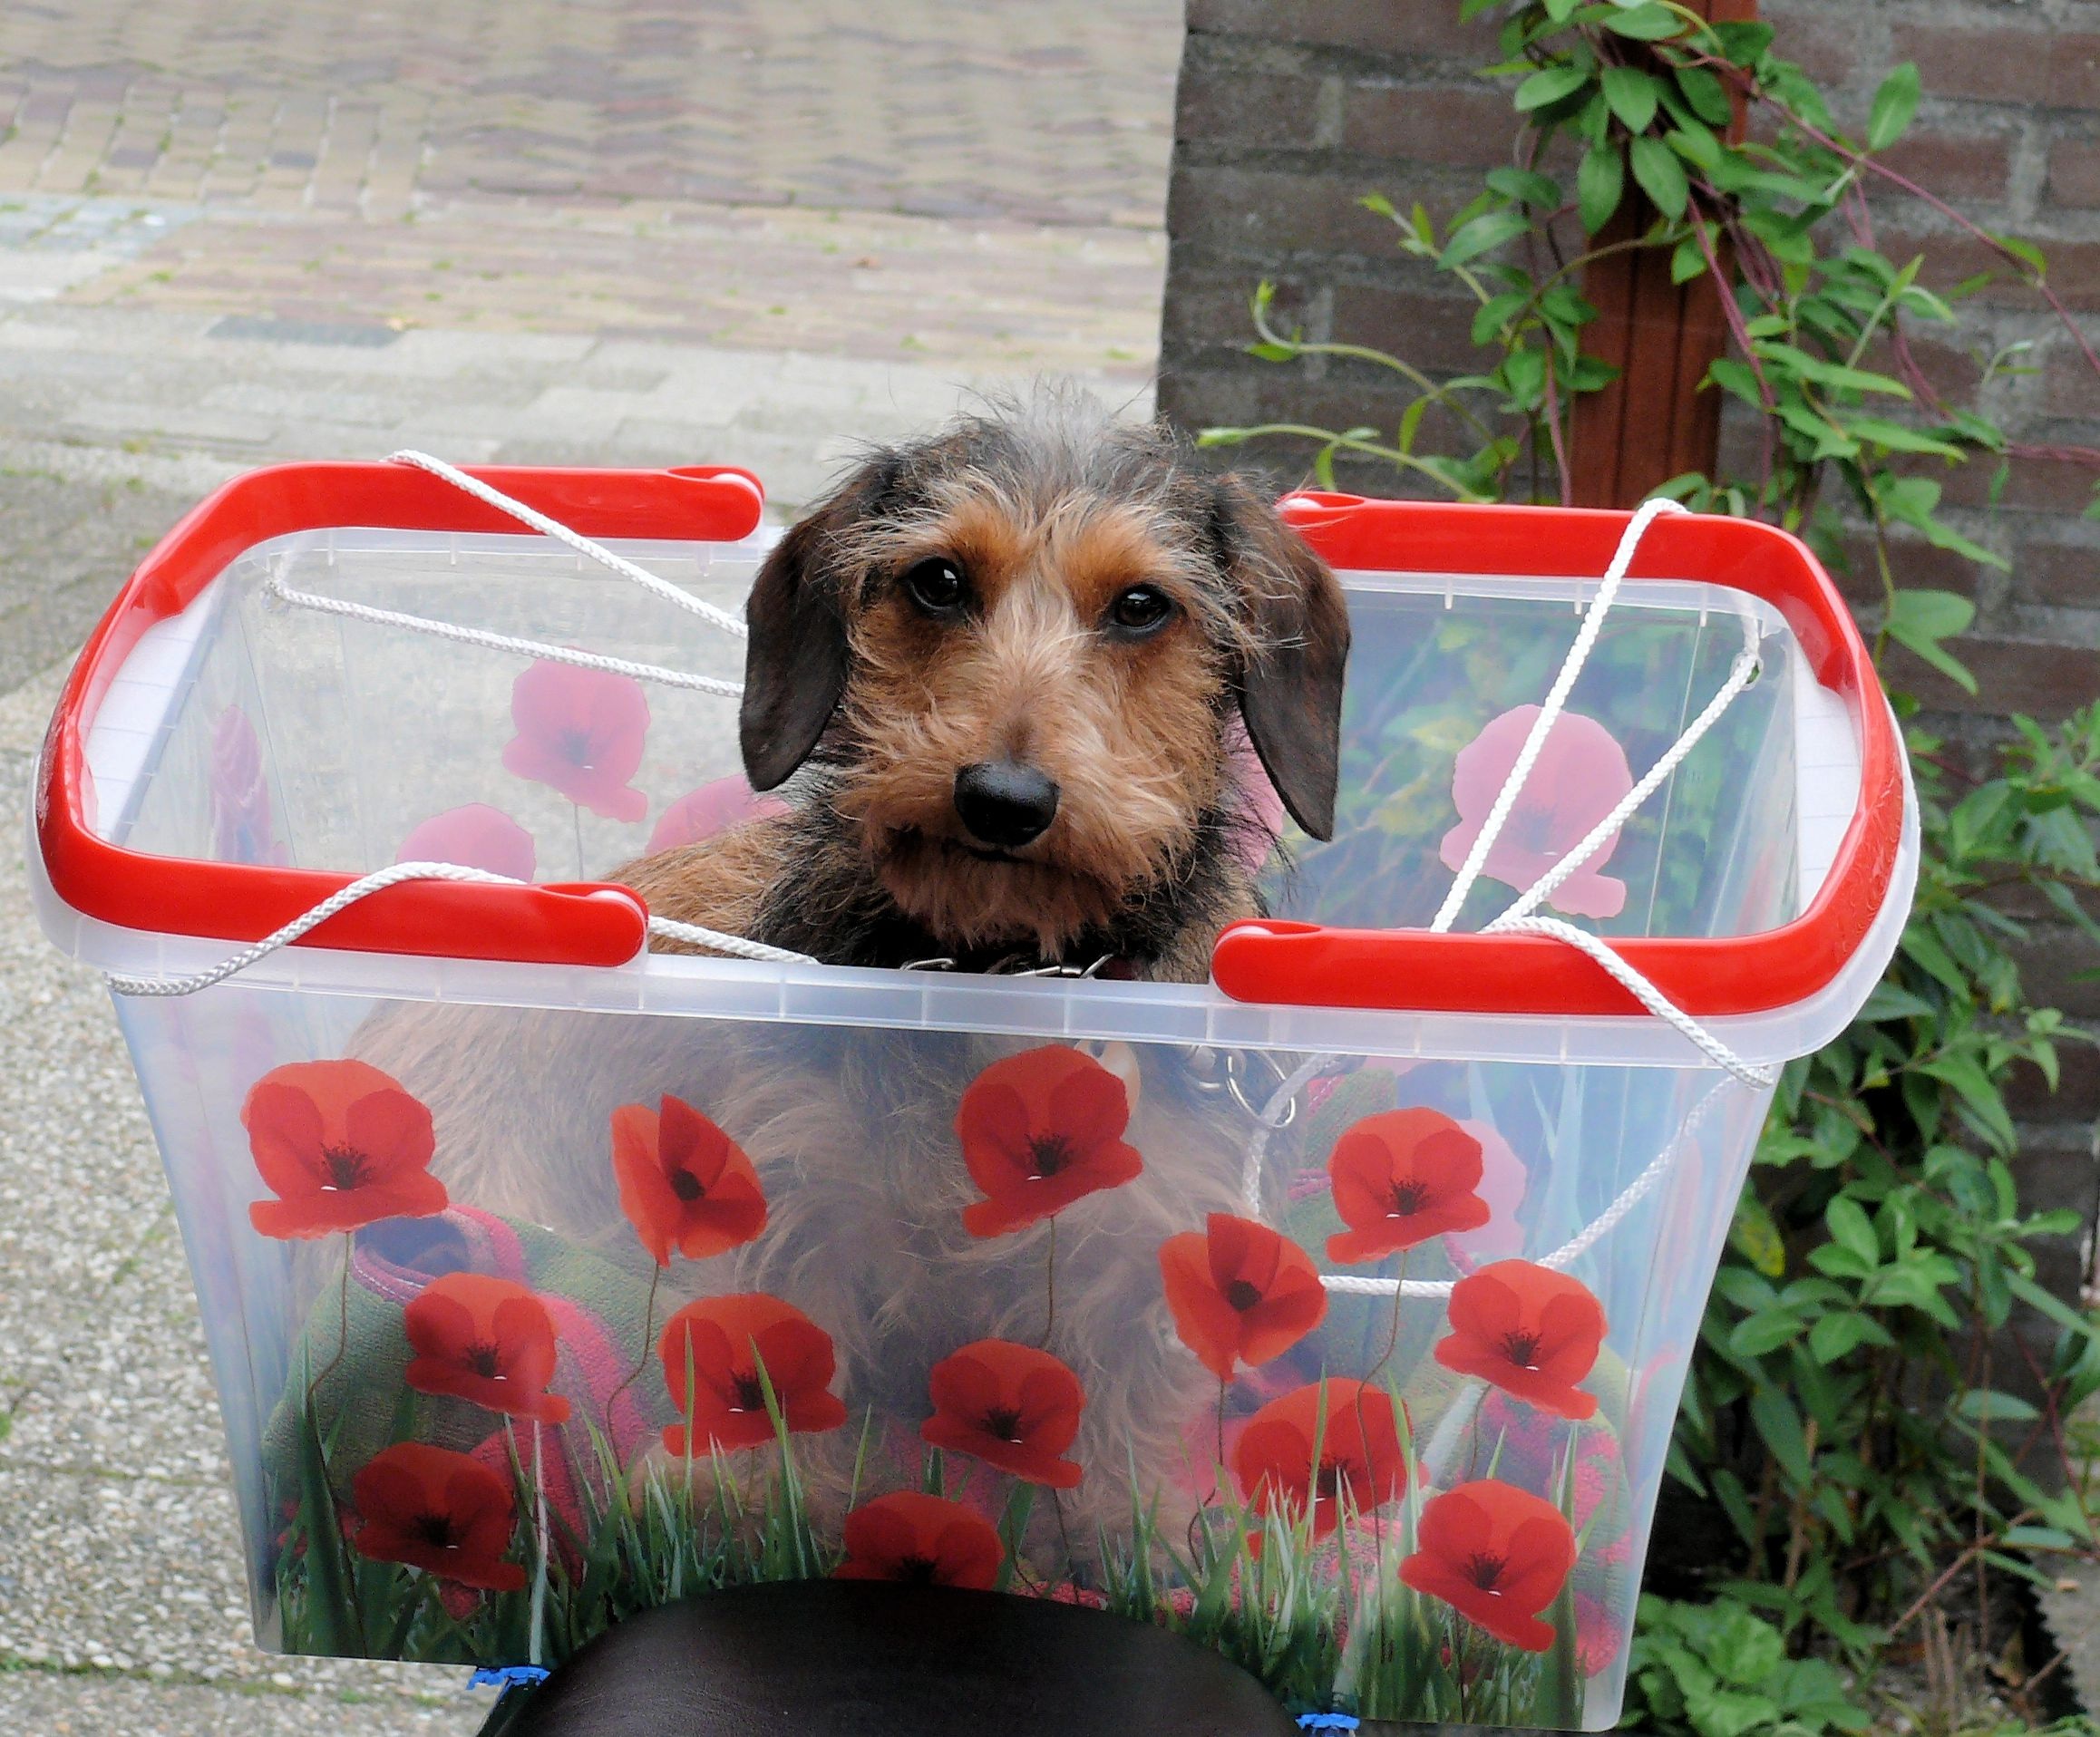
puppy, dog, mammal, animals, terrier, kaninchen dachshund, dog like mammal, dog crossbreeds, morkie